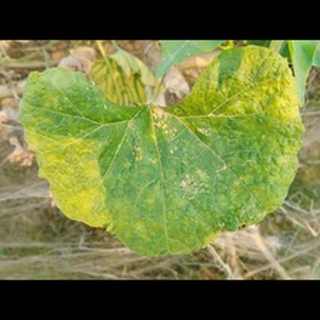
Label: pumpkin_mosaic_disease